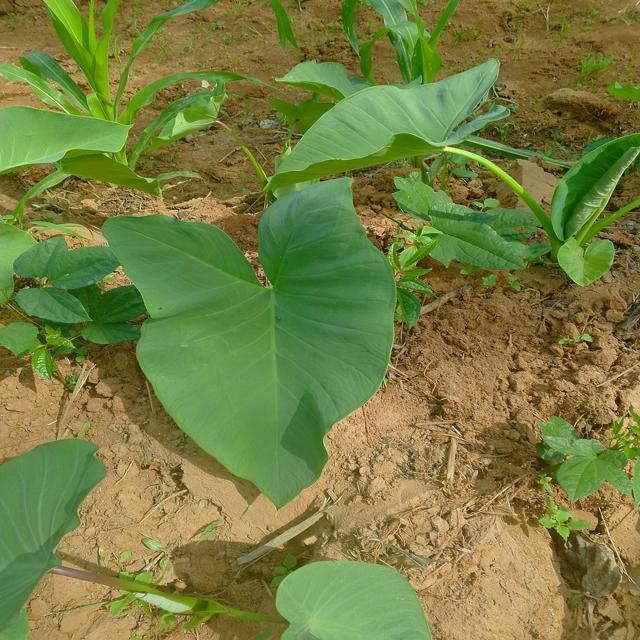
Label: Healthy